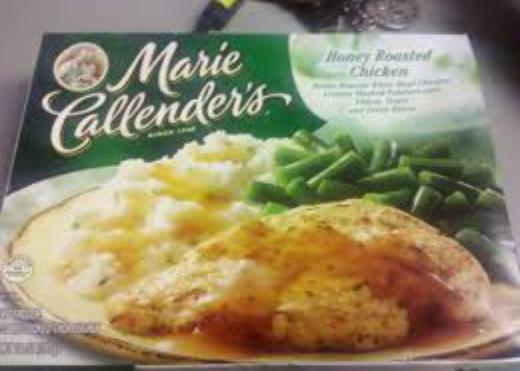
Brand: Marie Callender's
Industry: Food